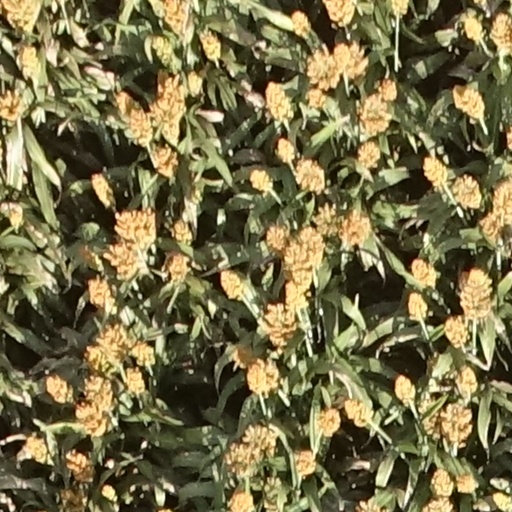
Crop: sorghum